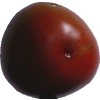
Label: tomato_maroon